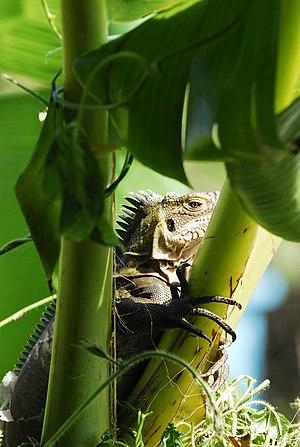
Les iguanidés (Iguanidae) ou iguanes forment une famille de reptile semi-arboricoles, terrestres ou marins, qui se nourrisent de végétaux et d'insectes. Le terme d'Iguanidés dérive du nom vernaculaire iguane lui même issue de l'Arawak, du taino ou bien du goaxiro. Il se serait imposé en français via l'italien.
La Désirade est une île française de l'arc des Petites Antilles et une dépendance administrative de la Guadeloupe. Située à une dizaine de kilomètres à l'est de la Grande-Terre, elle est également une commune du même nom, qui intègre les îles de la Petite-Terre. Ses habitants sont les Désiradiens.